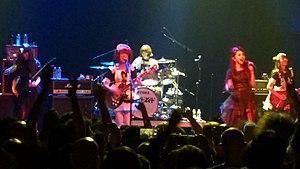
Band-Maid, stylisé BAND-MAID et précédemment BAND-MAID®, est un groupe de rock féminin japonais, originaire de Tokyo. À l'origine signé chez Gump Records, une empreinte de l'agence Platinum Passport, elle-même une division d'Avex Group, le groupe signe chez Crown Stones en 2016.